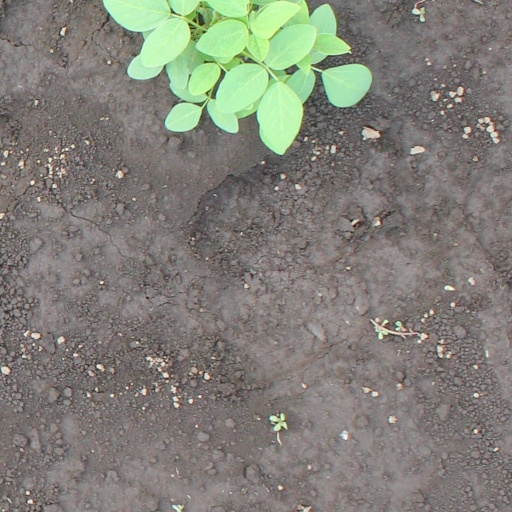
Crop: soybean